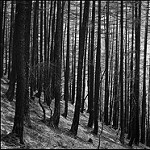
Label: B & W